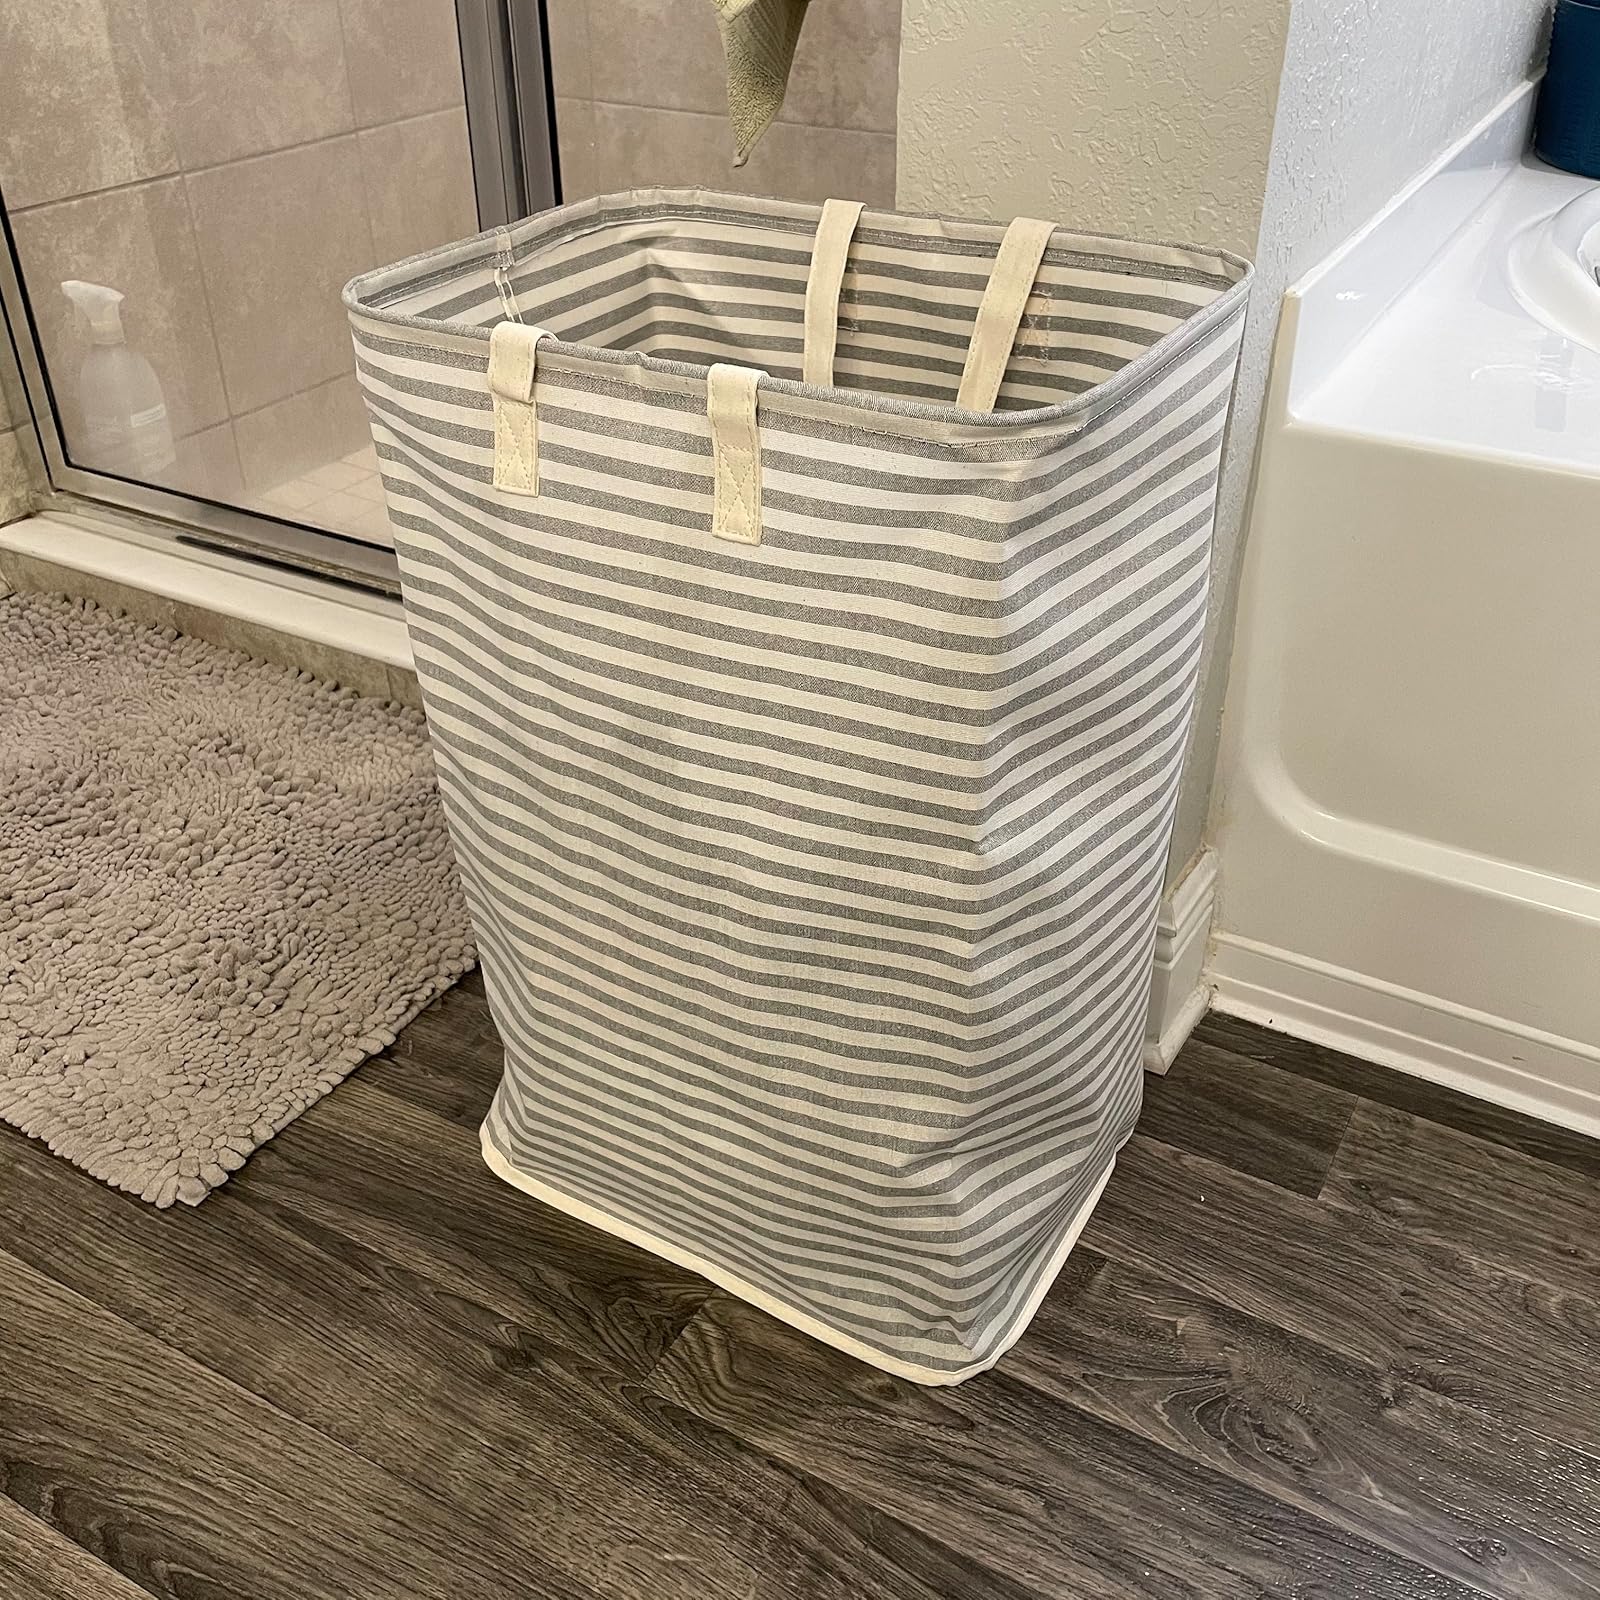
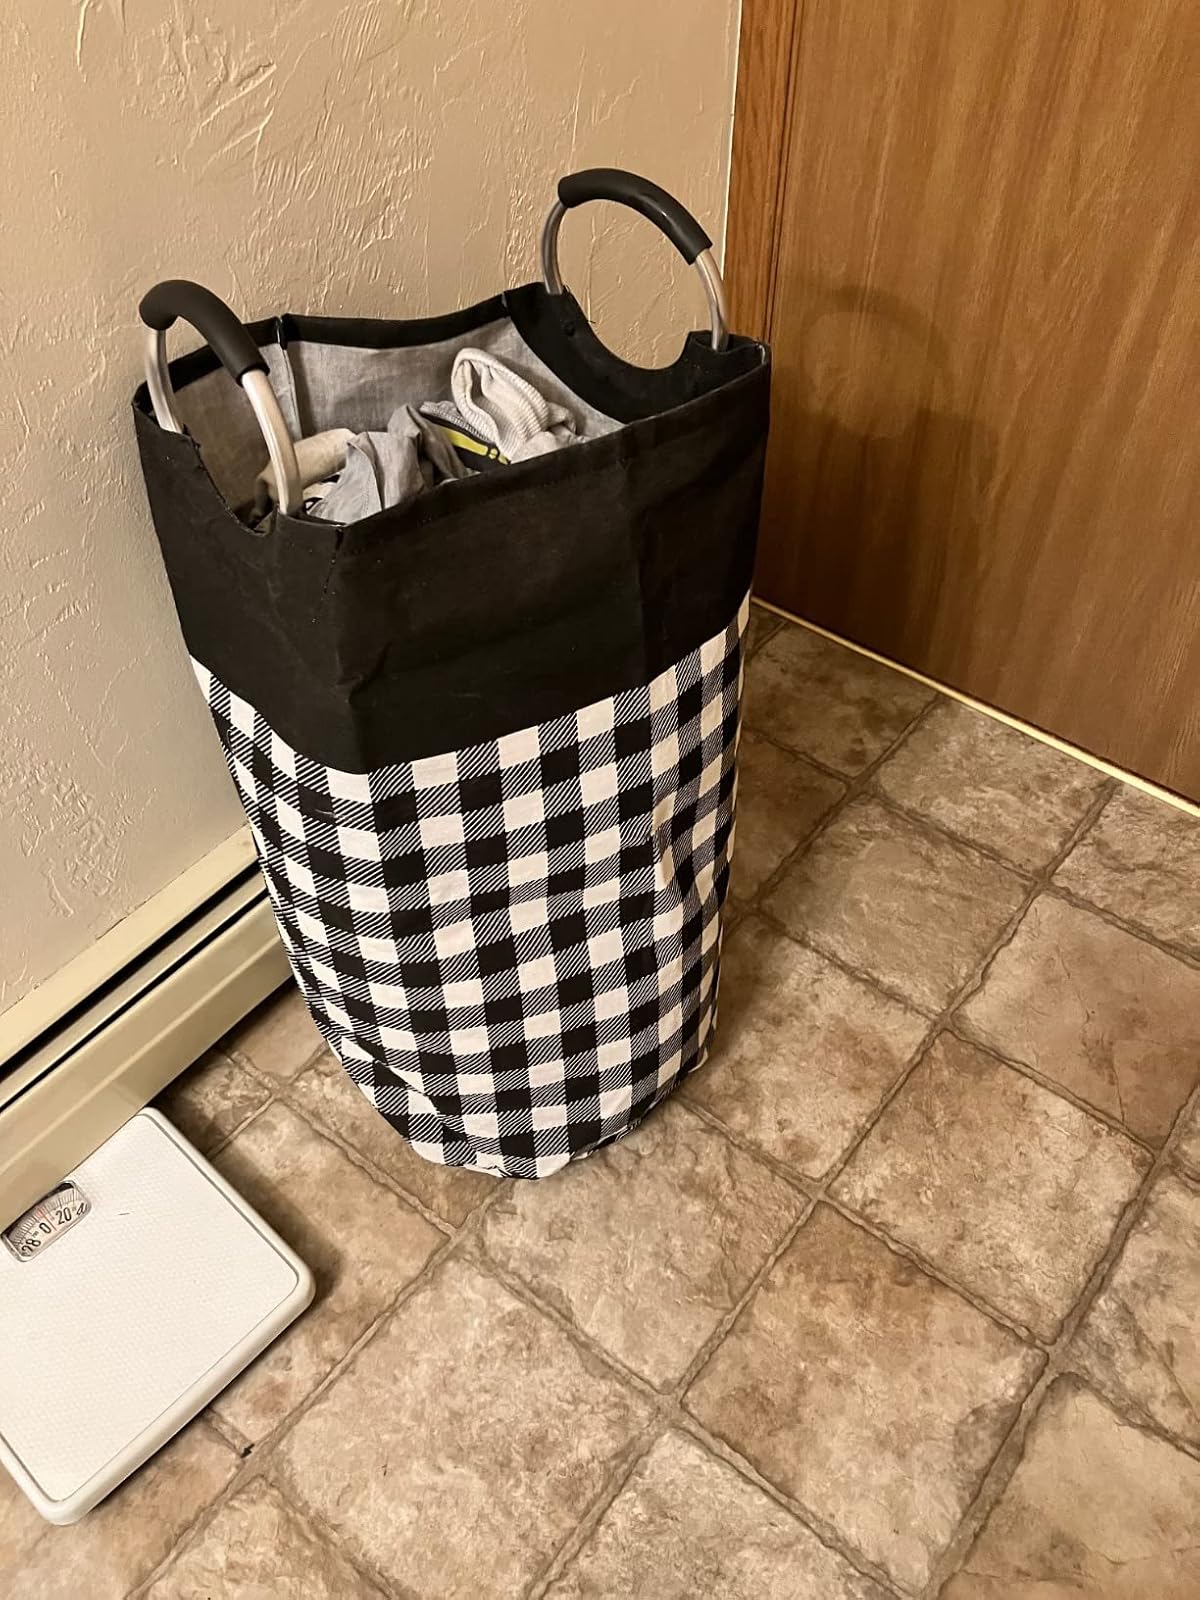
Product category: items_hamper
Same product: no